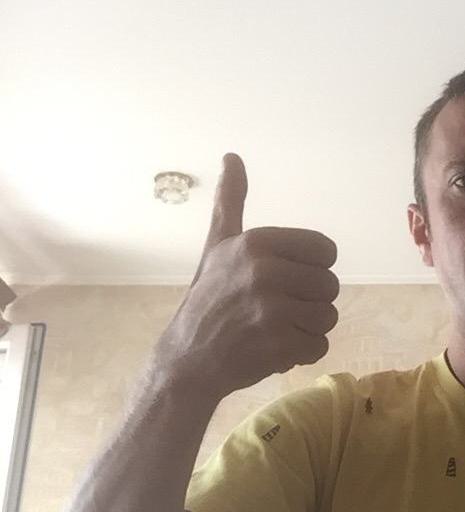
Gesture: like